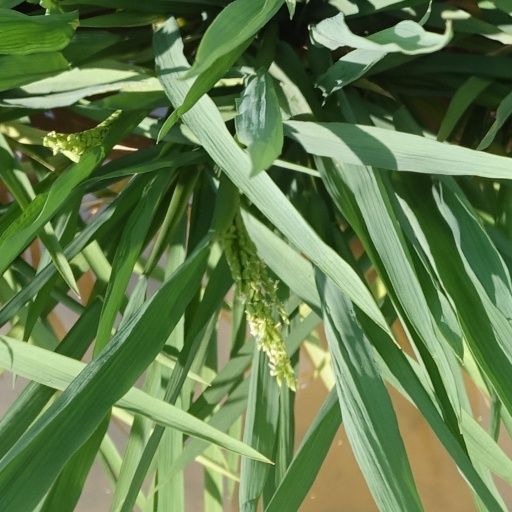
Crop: rice